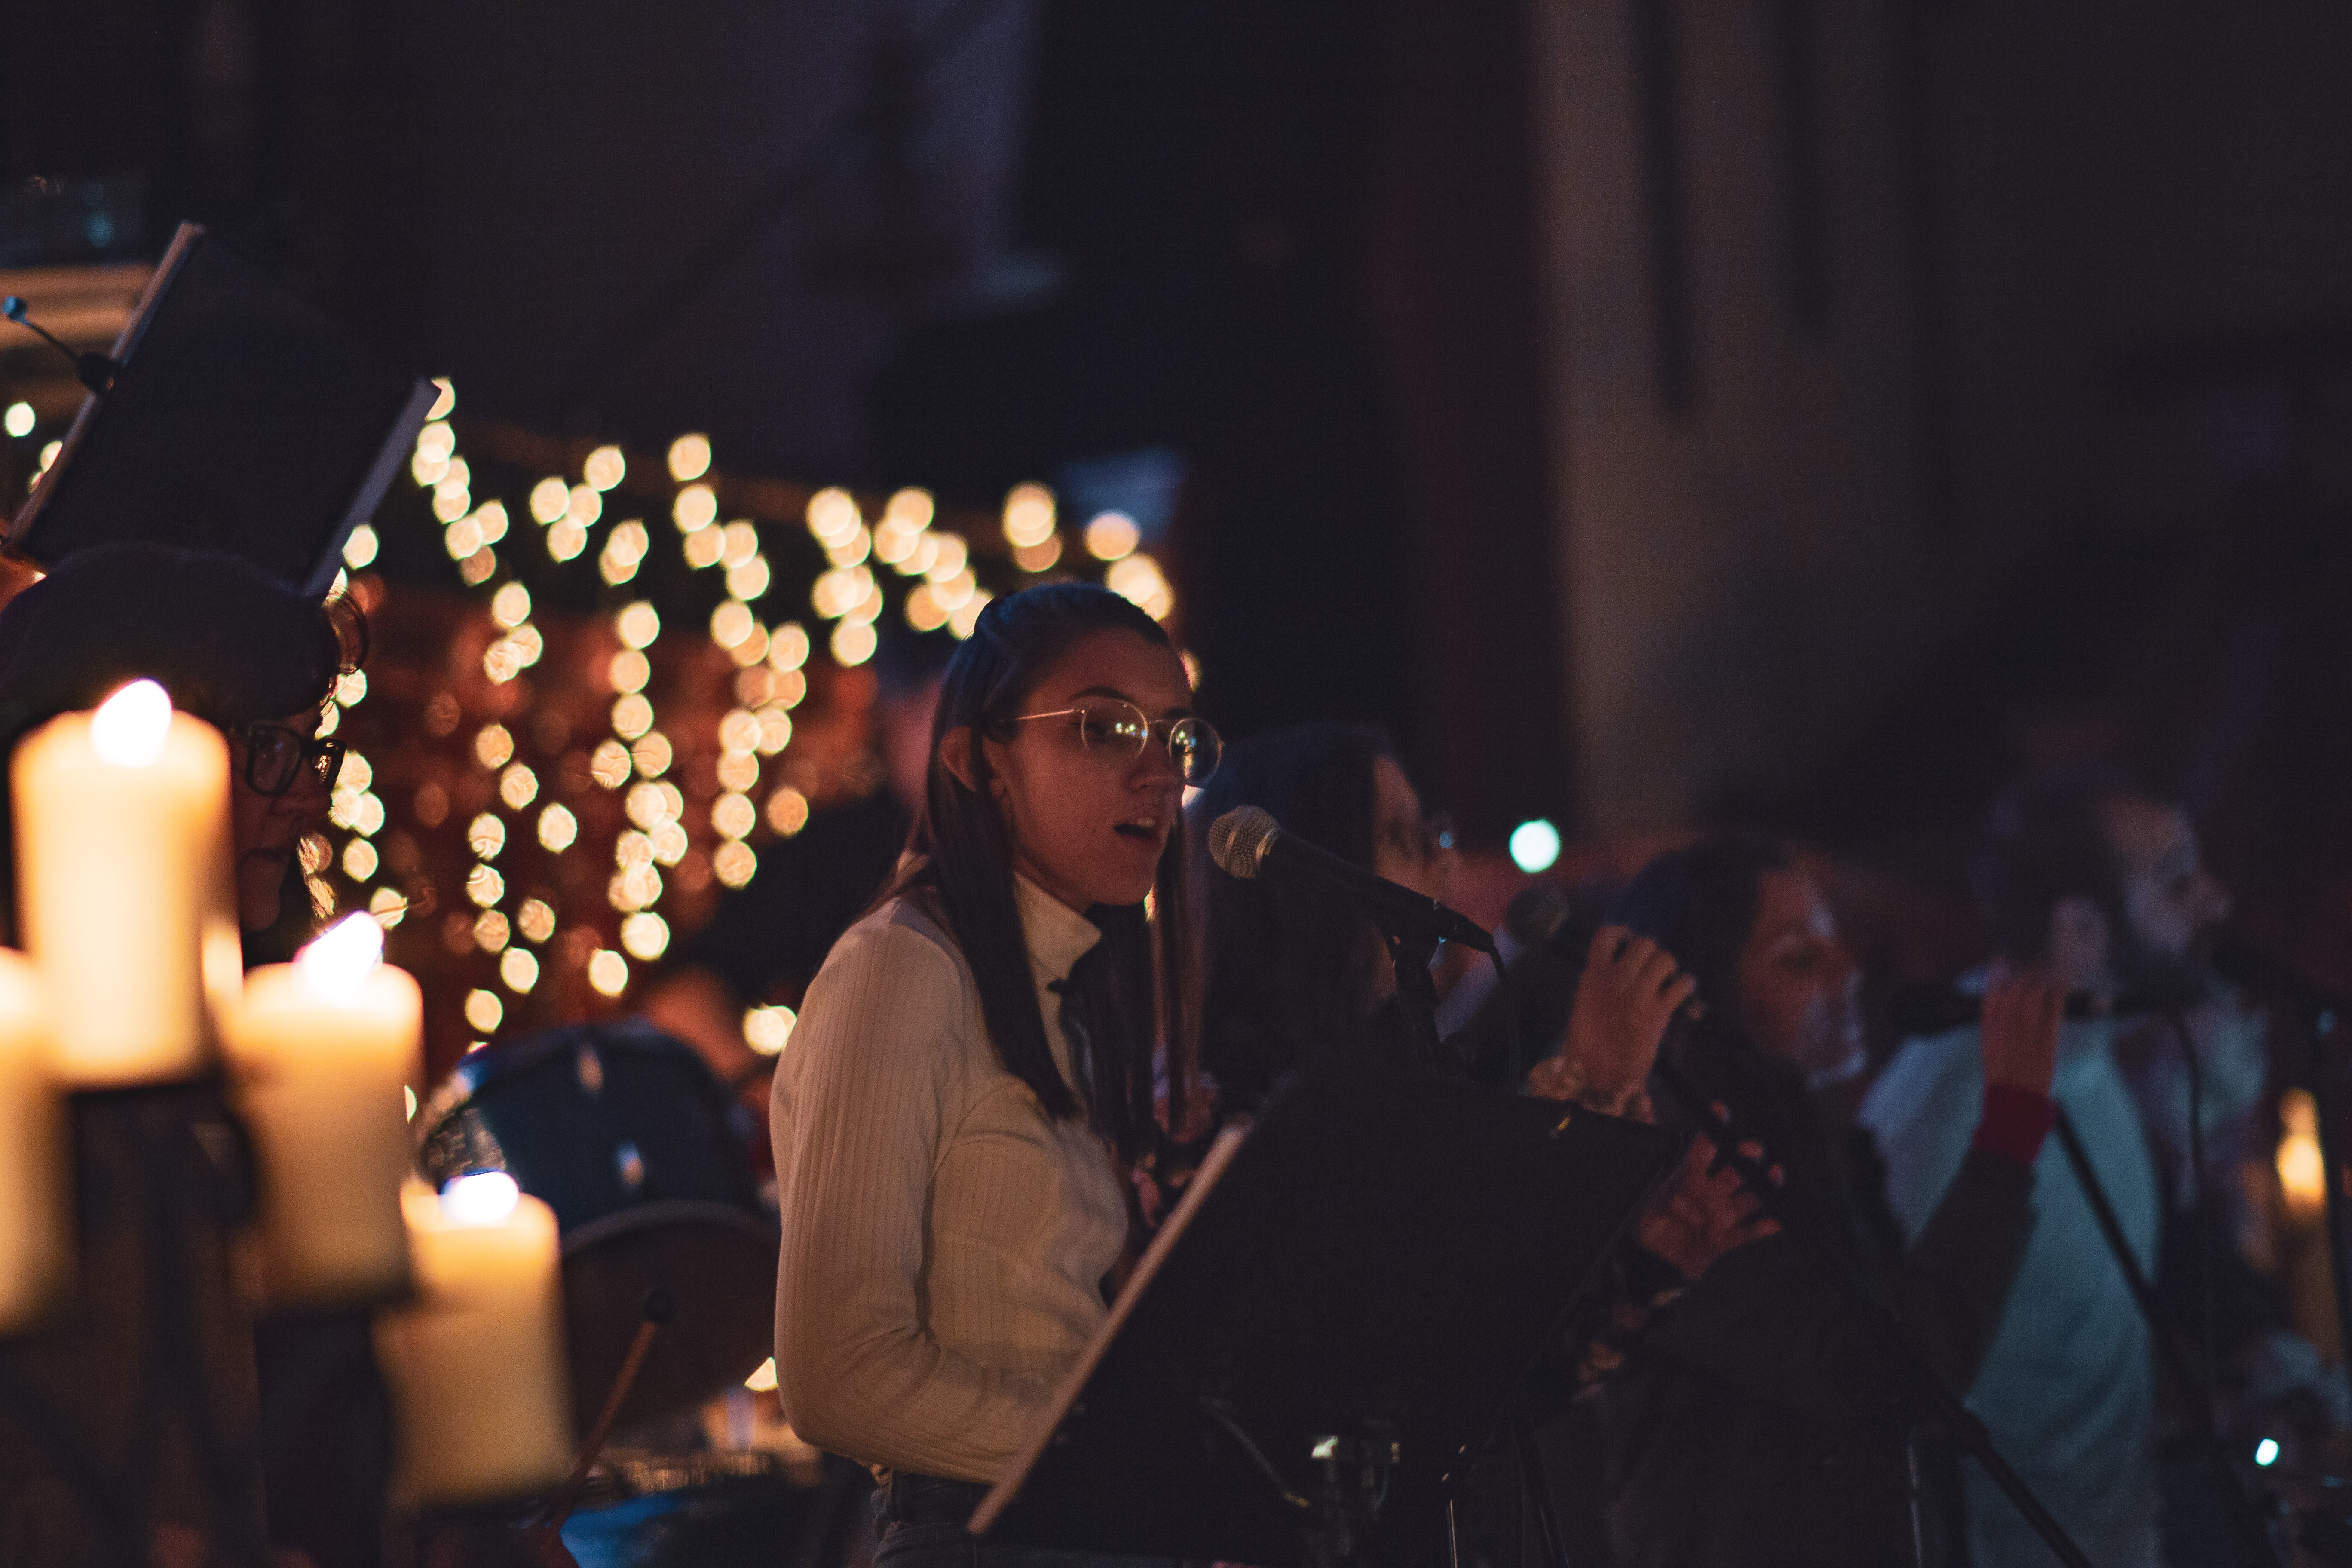
event, performance, music, lighting, choir, night, crowd, singing, ceremony, vigil, concert, stage, tradition, musician, audience, performance art, musical ensemble, city